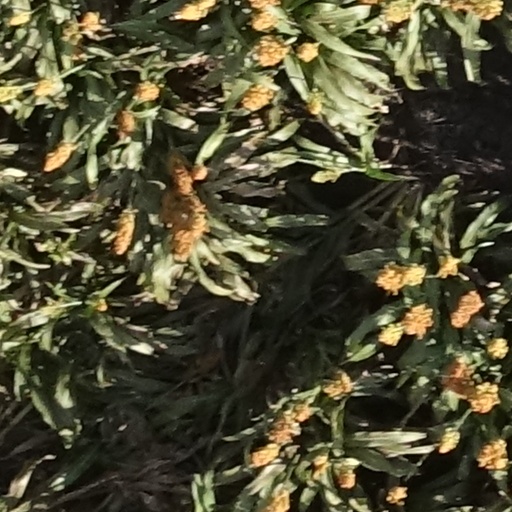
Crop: sorghum